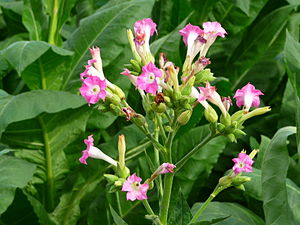
Tobak
Almindelig Tobak (Nicotiana tabacum).
Almindelig Tobak (Nicotiana tabacum).
"Tobak er en planteslægt med omkring 70 arter, udbredt i Australien, Polynesien og især i Sydamerika. Det er urter eller buske med store, spredte, hele blade. Blomsterne sidder i toppe med tragtformede eller fladkravede kroner. Planterne indeholder nikotin. Ordet ""tobak"" kommer fra guarani eller taino-arawakisk og betyder 'tobakspibe', eller 'rulletobaksblade'. De tørrede blade af tobaksplanten laves til tobaksvarer.